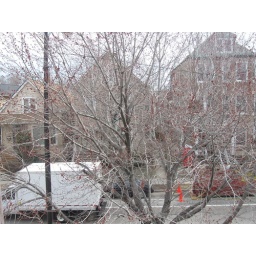
the red buds are out on the tree in front of our window!